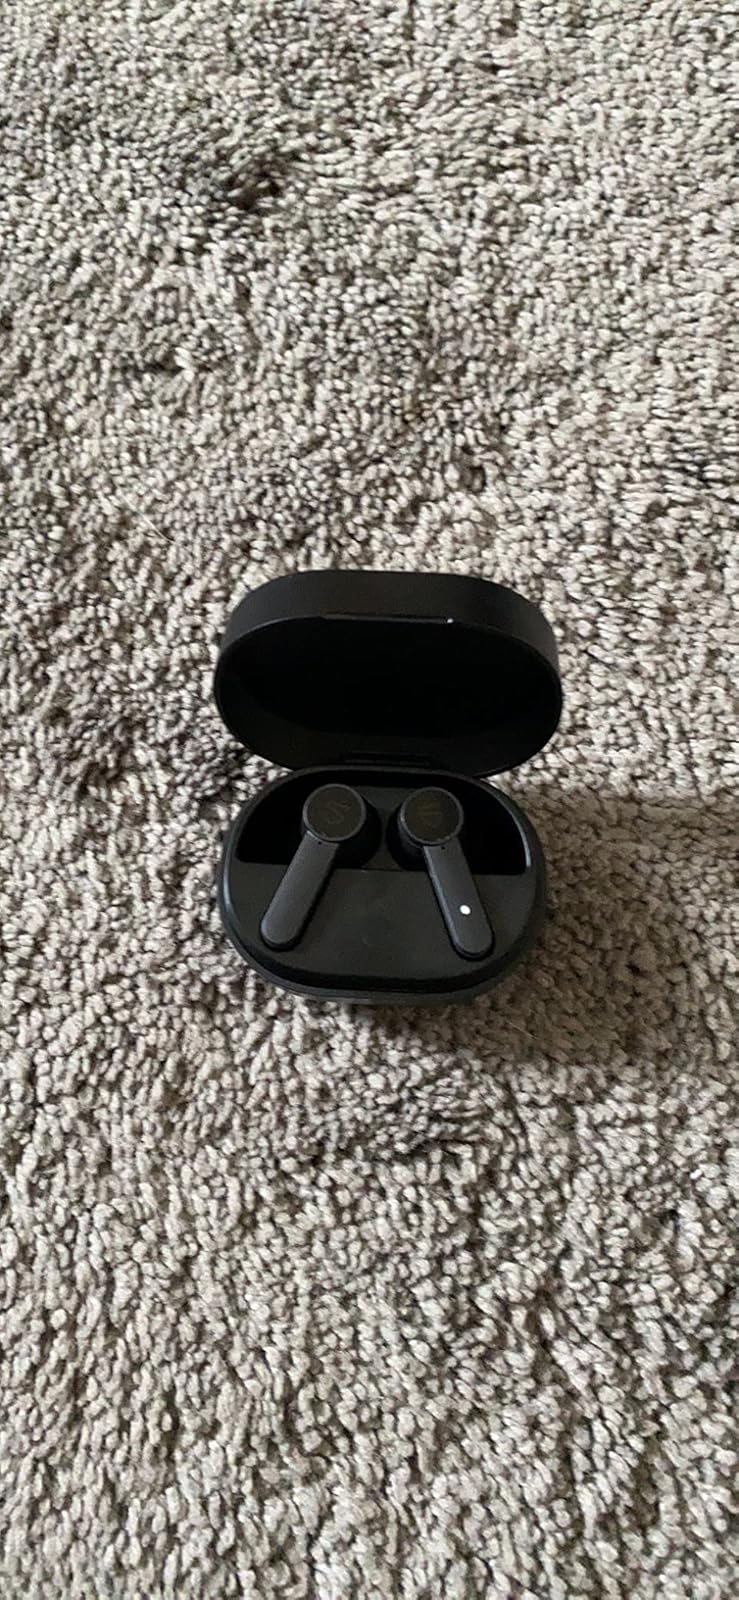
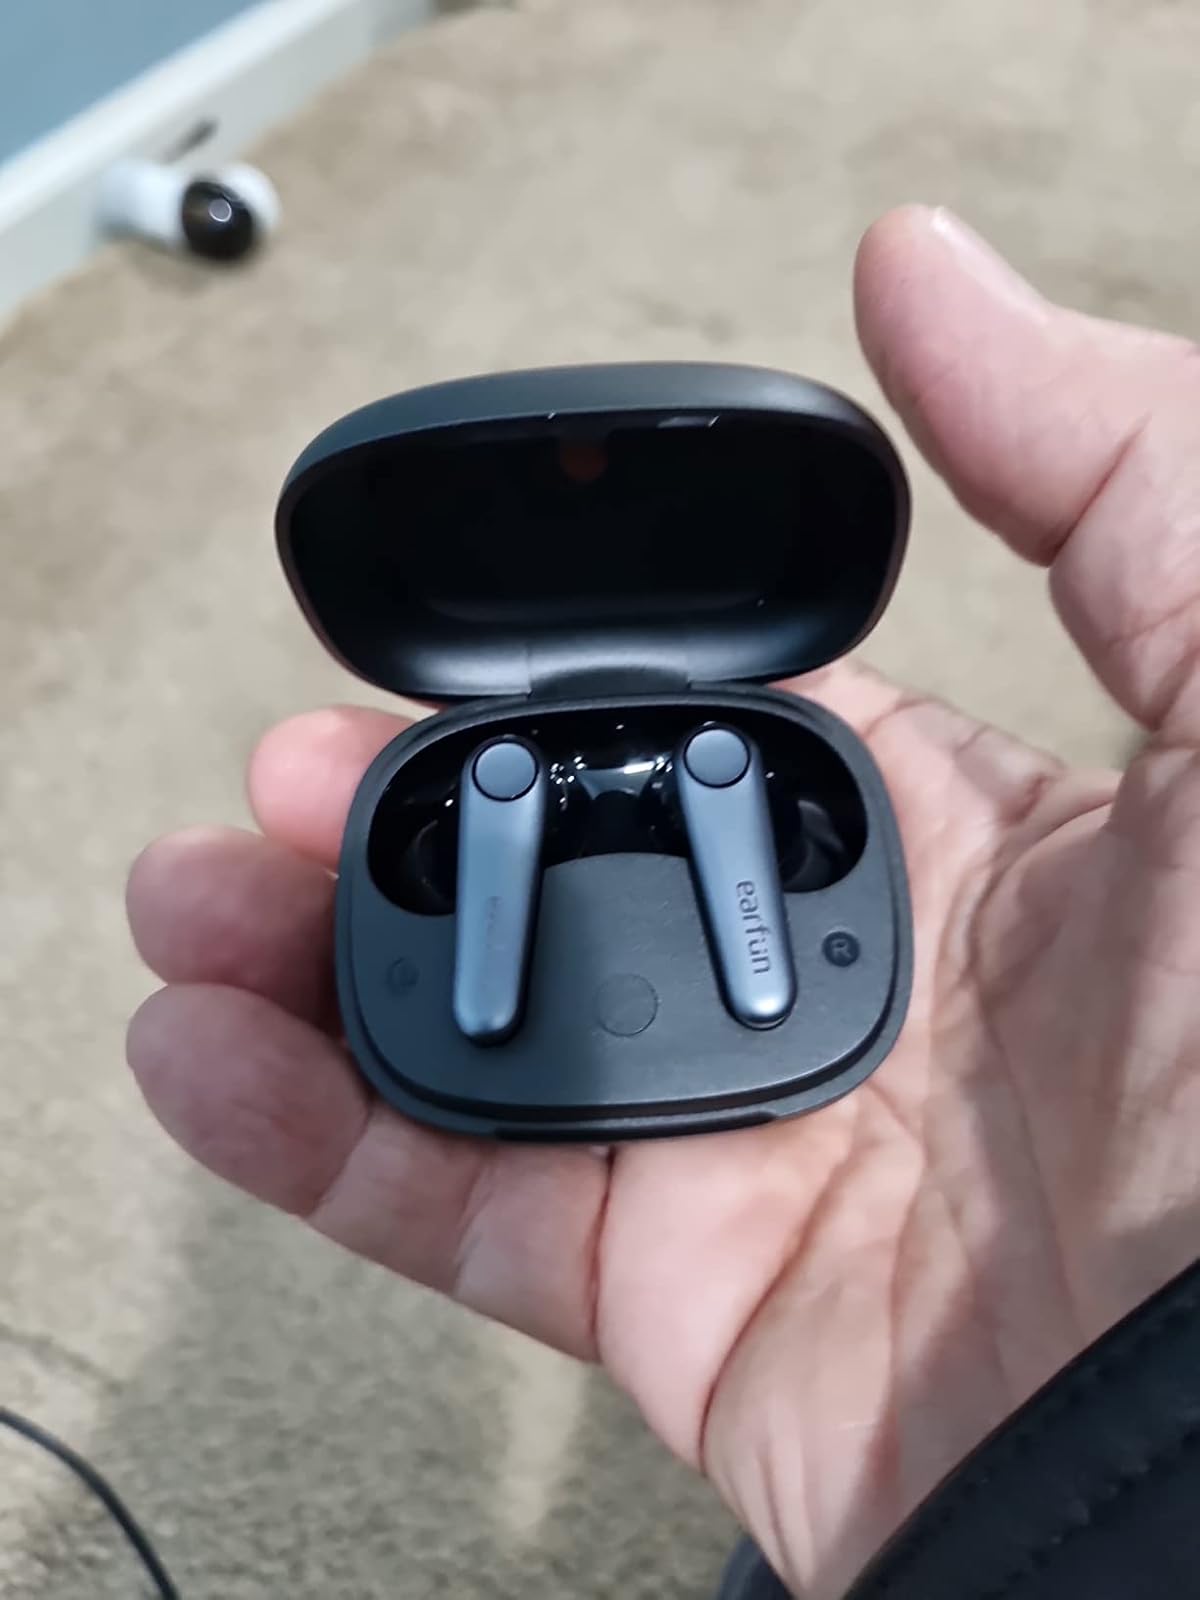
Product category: earbuds
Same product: no